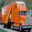
Label: truck